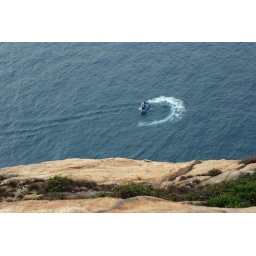
The boat is drawing a circle in the ocean to trap the fish.